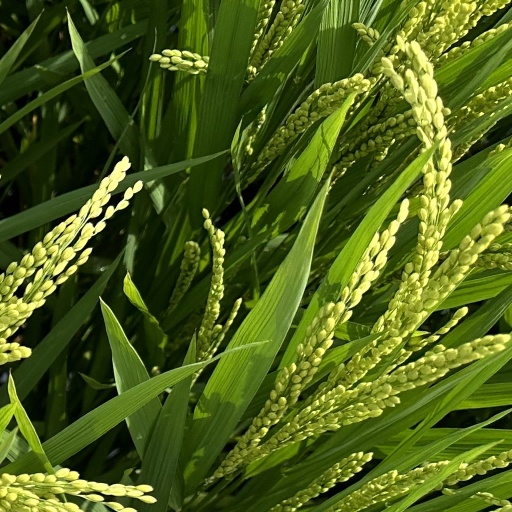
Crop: rice